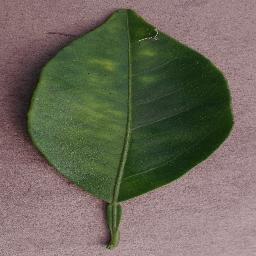
Label: Orange___Haunglongbing_(Citrus_greening)